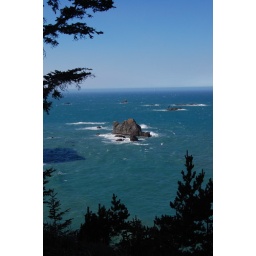
Rocks out in the ocean off the coast